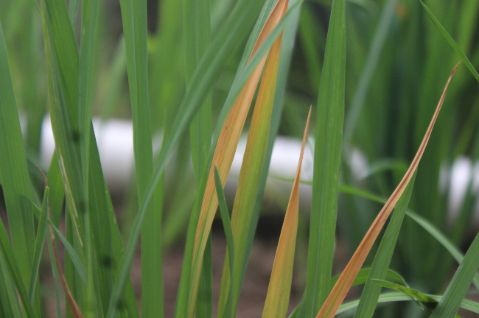
Disease: Tungro